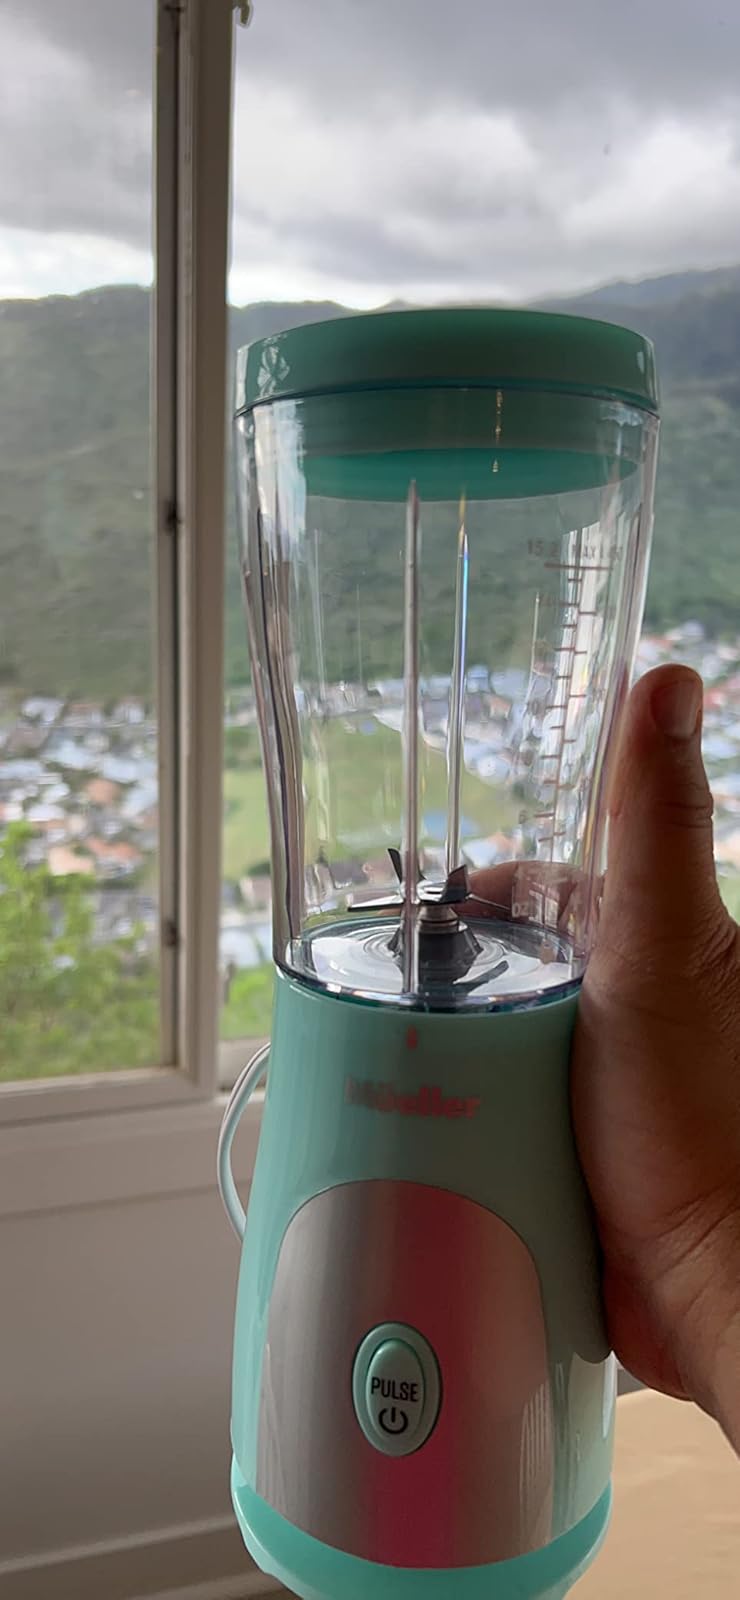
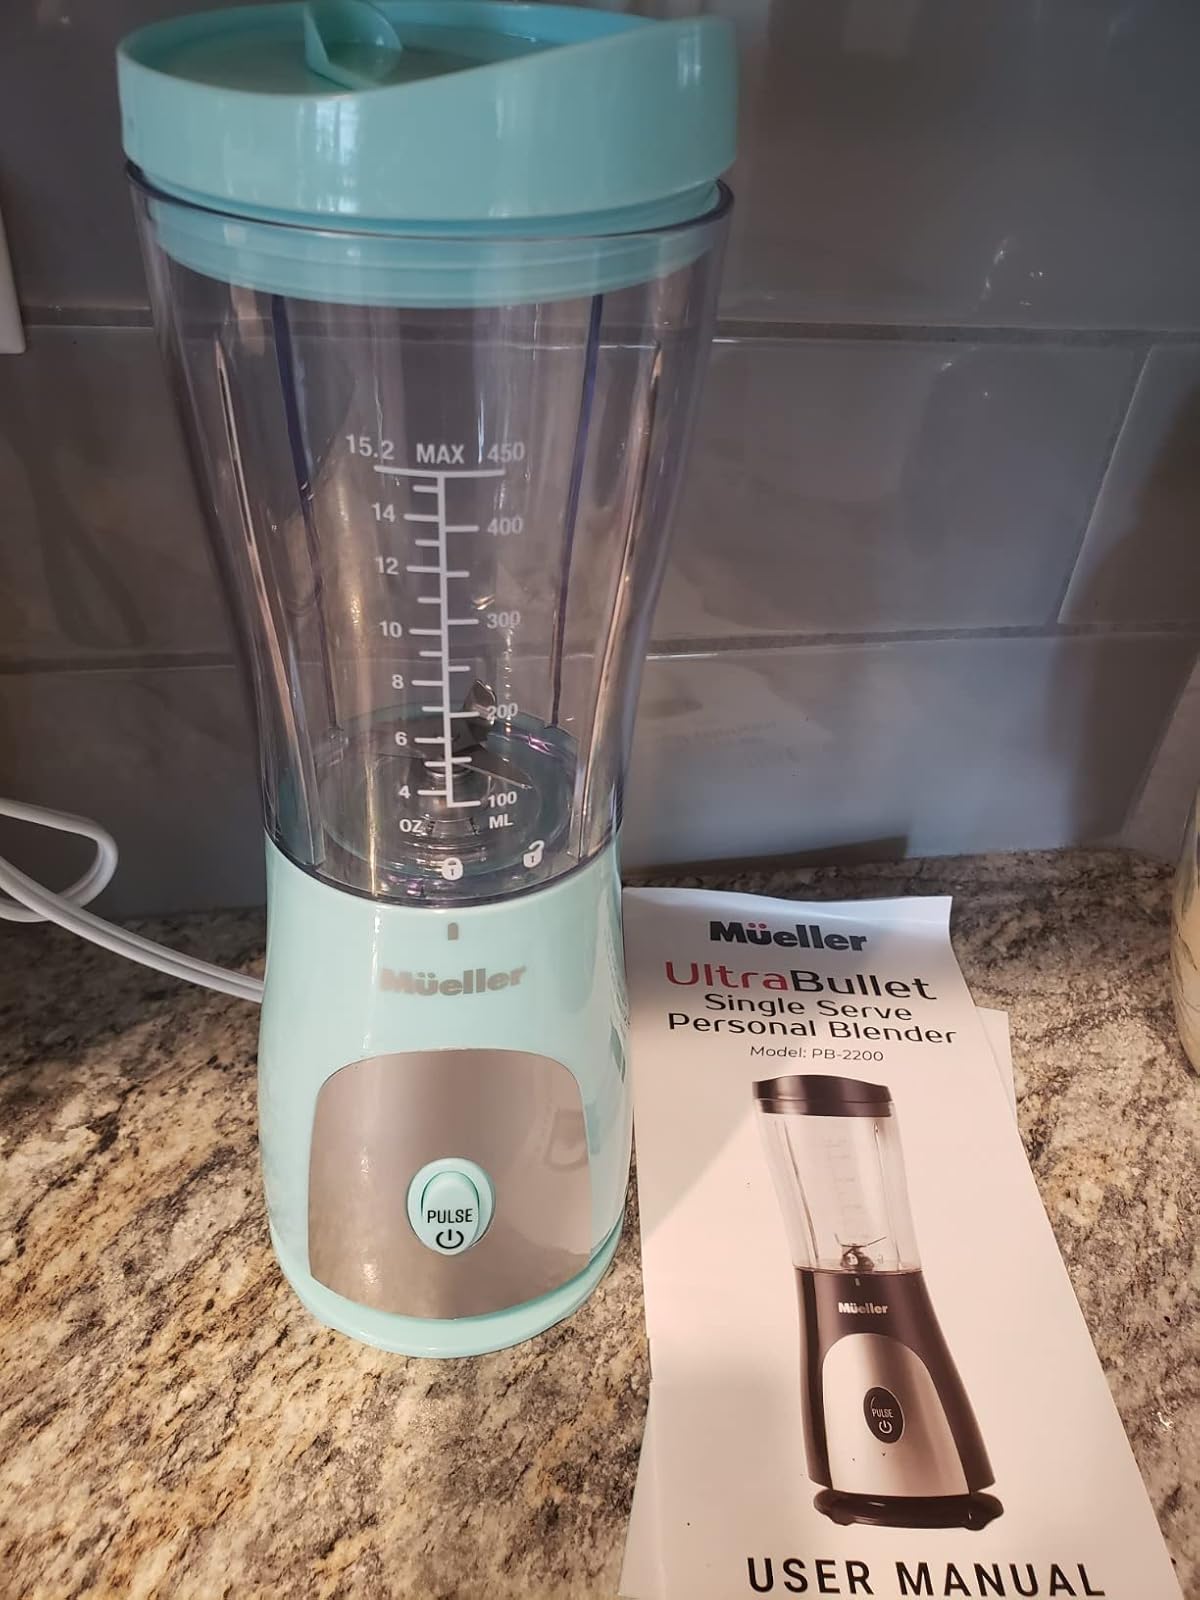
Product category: items_blender
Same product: yes